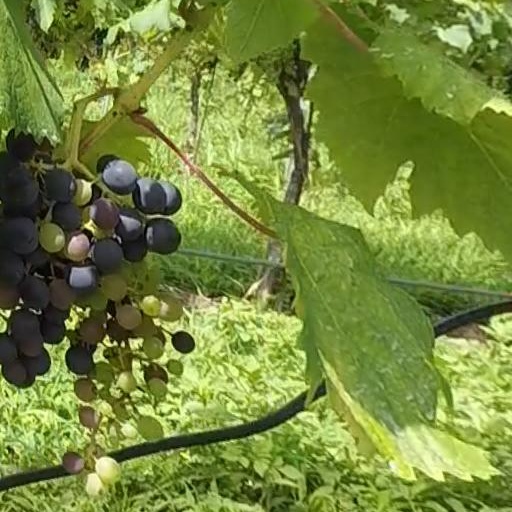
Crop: grape